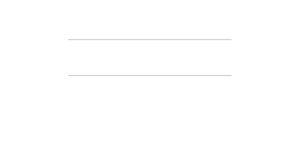
etape6
Le chapeau de gendarme en menuiserie, en ébénisterie, en sculpture et en agencement est une pièce, placée horizontalement, en bois, en pierre, qui par sa forme, évoque un couvre-chef de l'ancienne gendarmerie de Napoléon, d'où son nom, chapeau de gendarme.